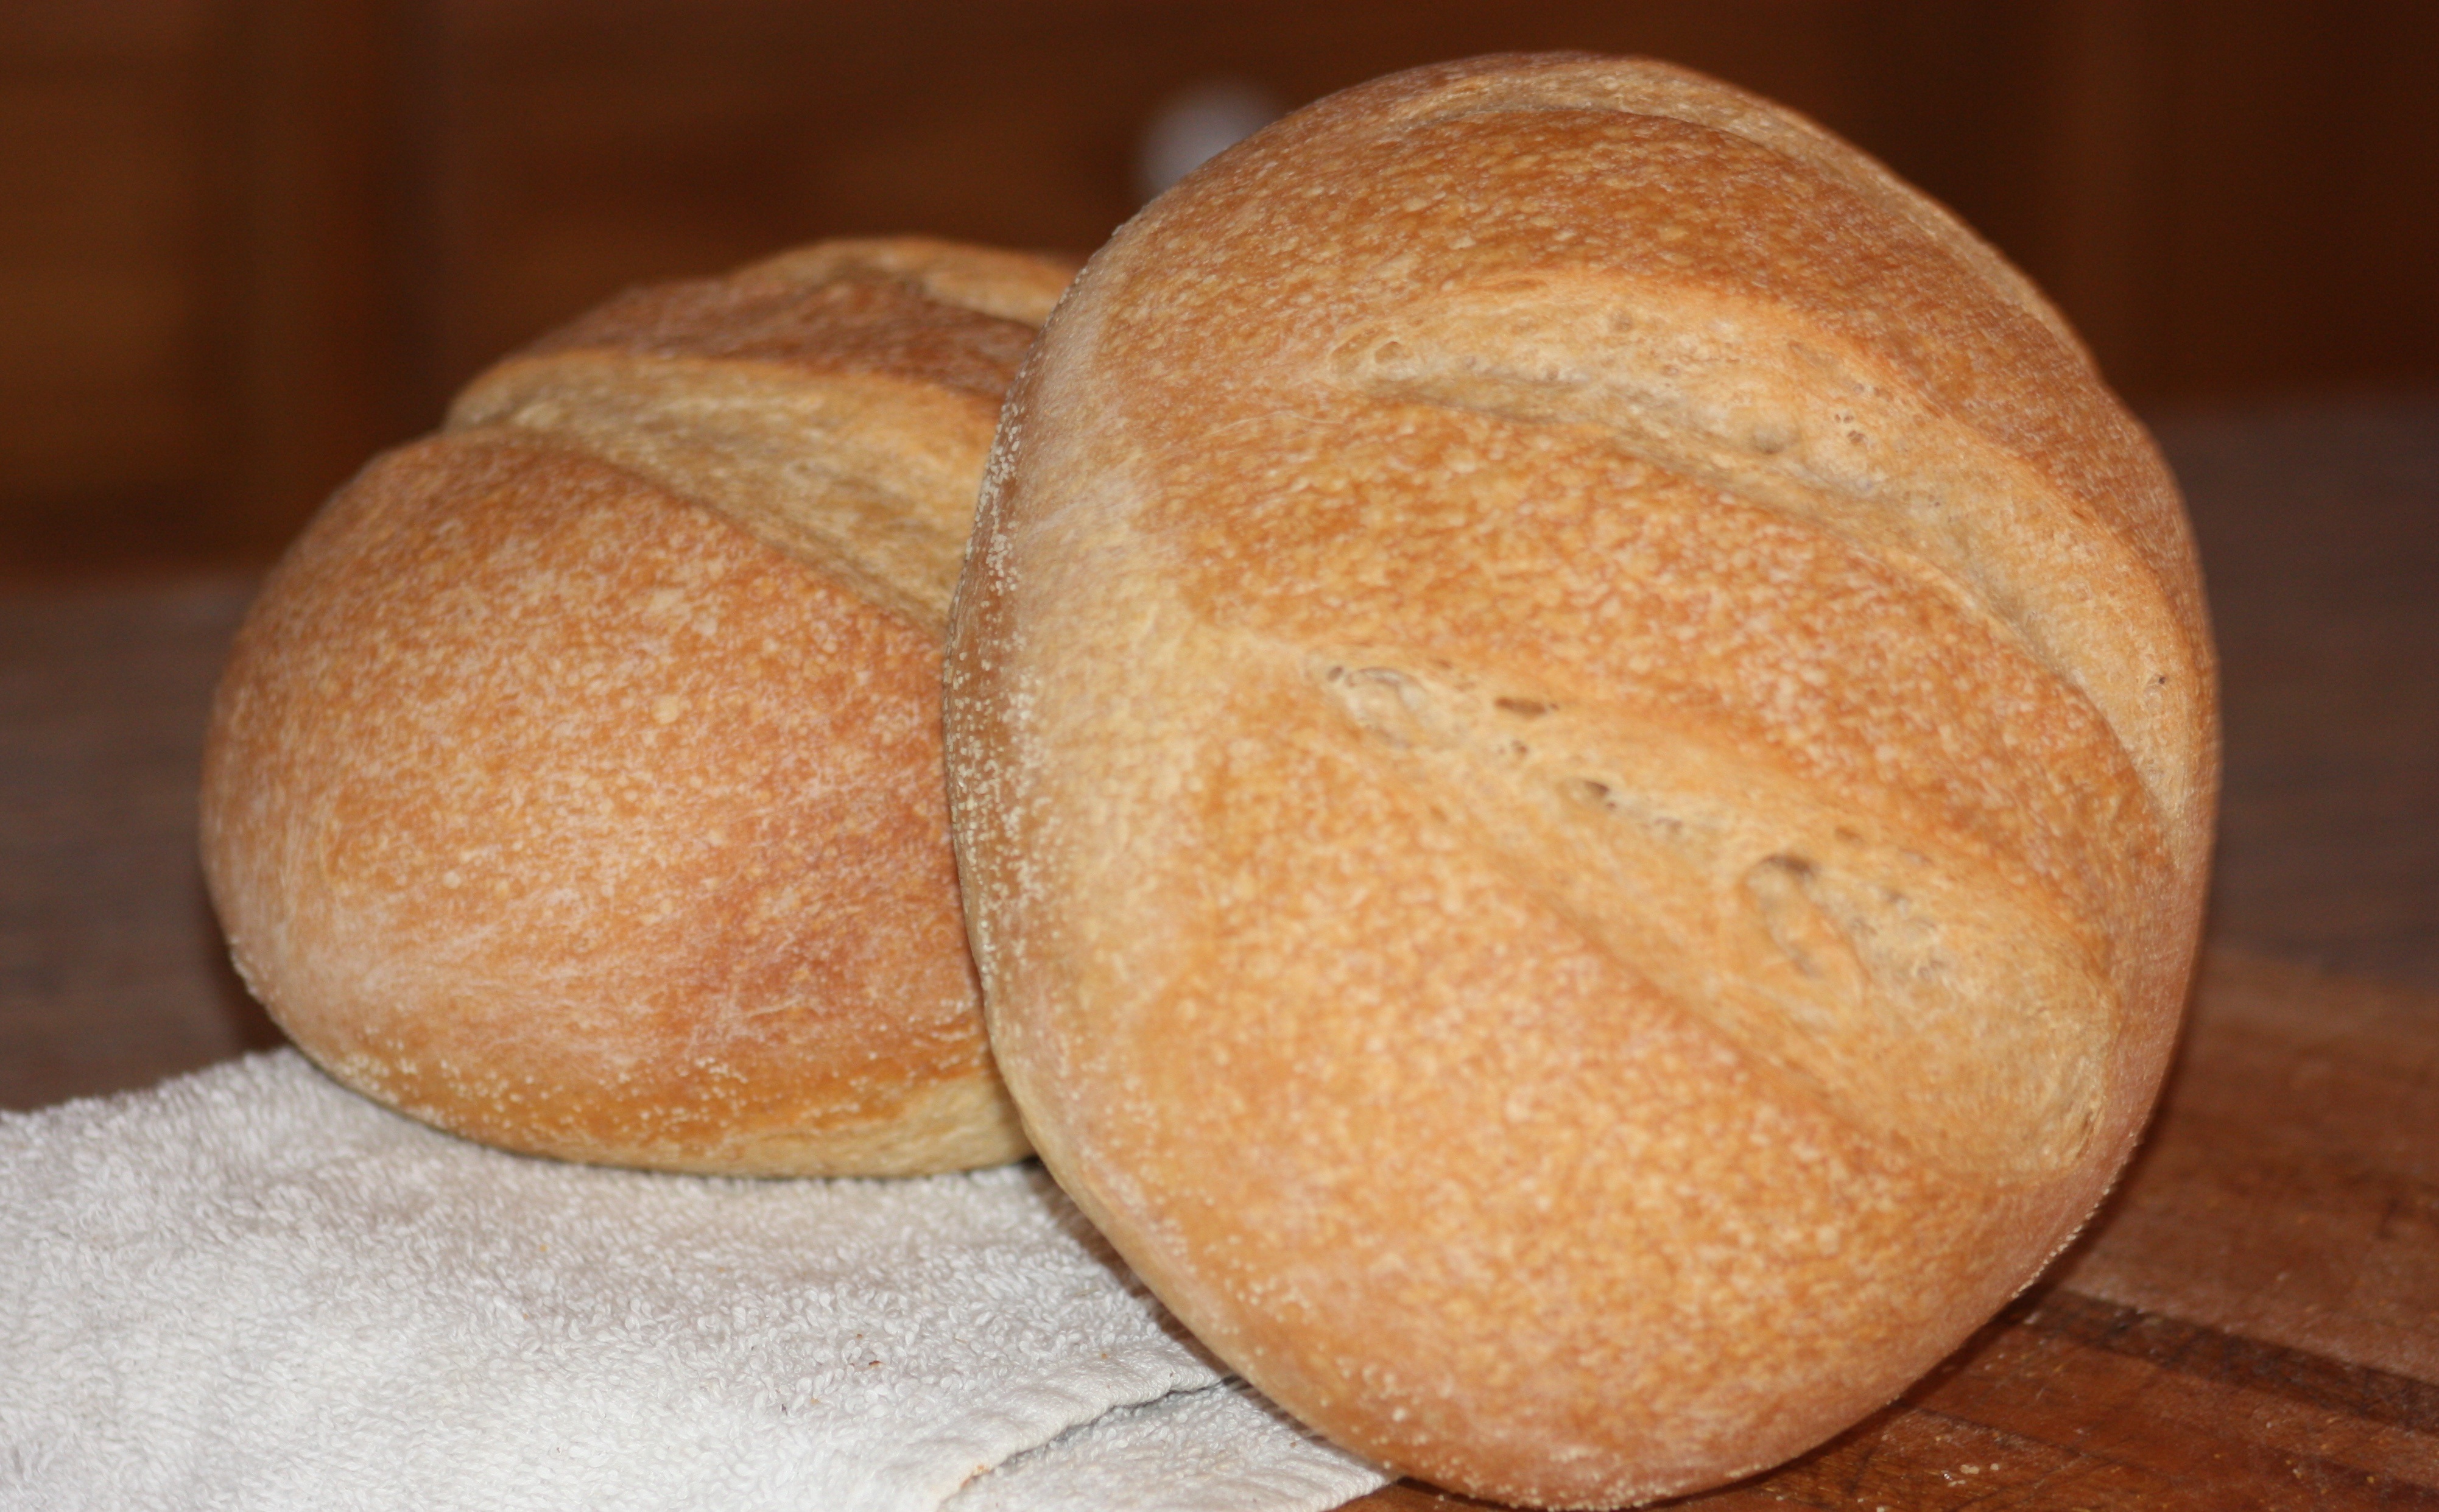
wheat, food, fresh, baking, homemade, bread, bakery, sourdough, bake, ciabatta, flour, baked goods, anpan, bread roll, grass family, sliced bread, pandesal, jesus is the bread of life